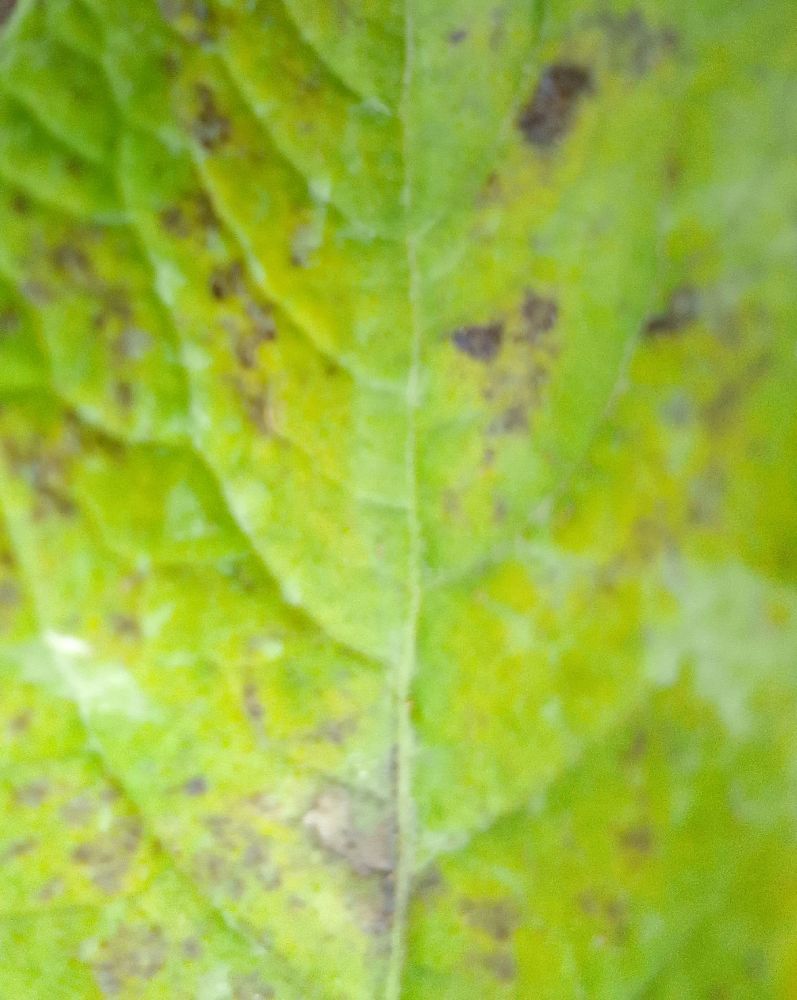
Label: Early blight